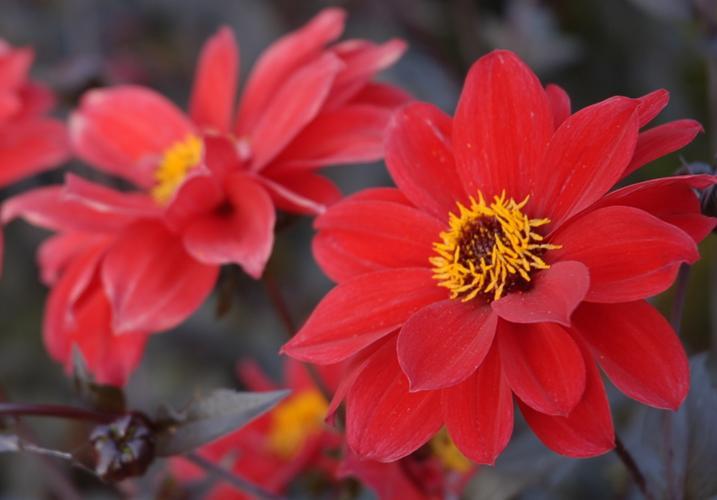
Label: bishop of llandaff